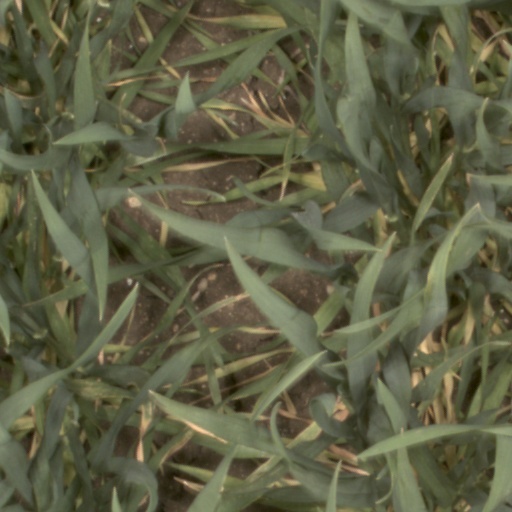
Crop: wheat